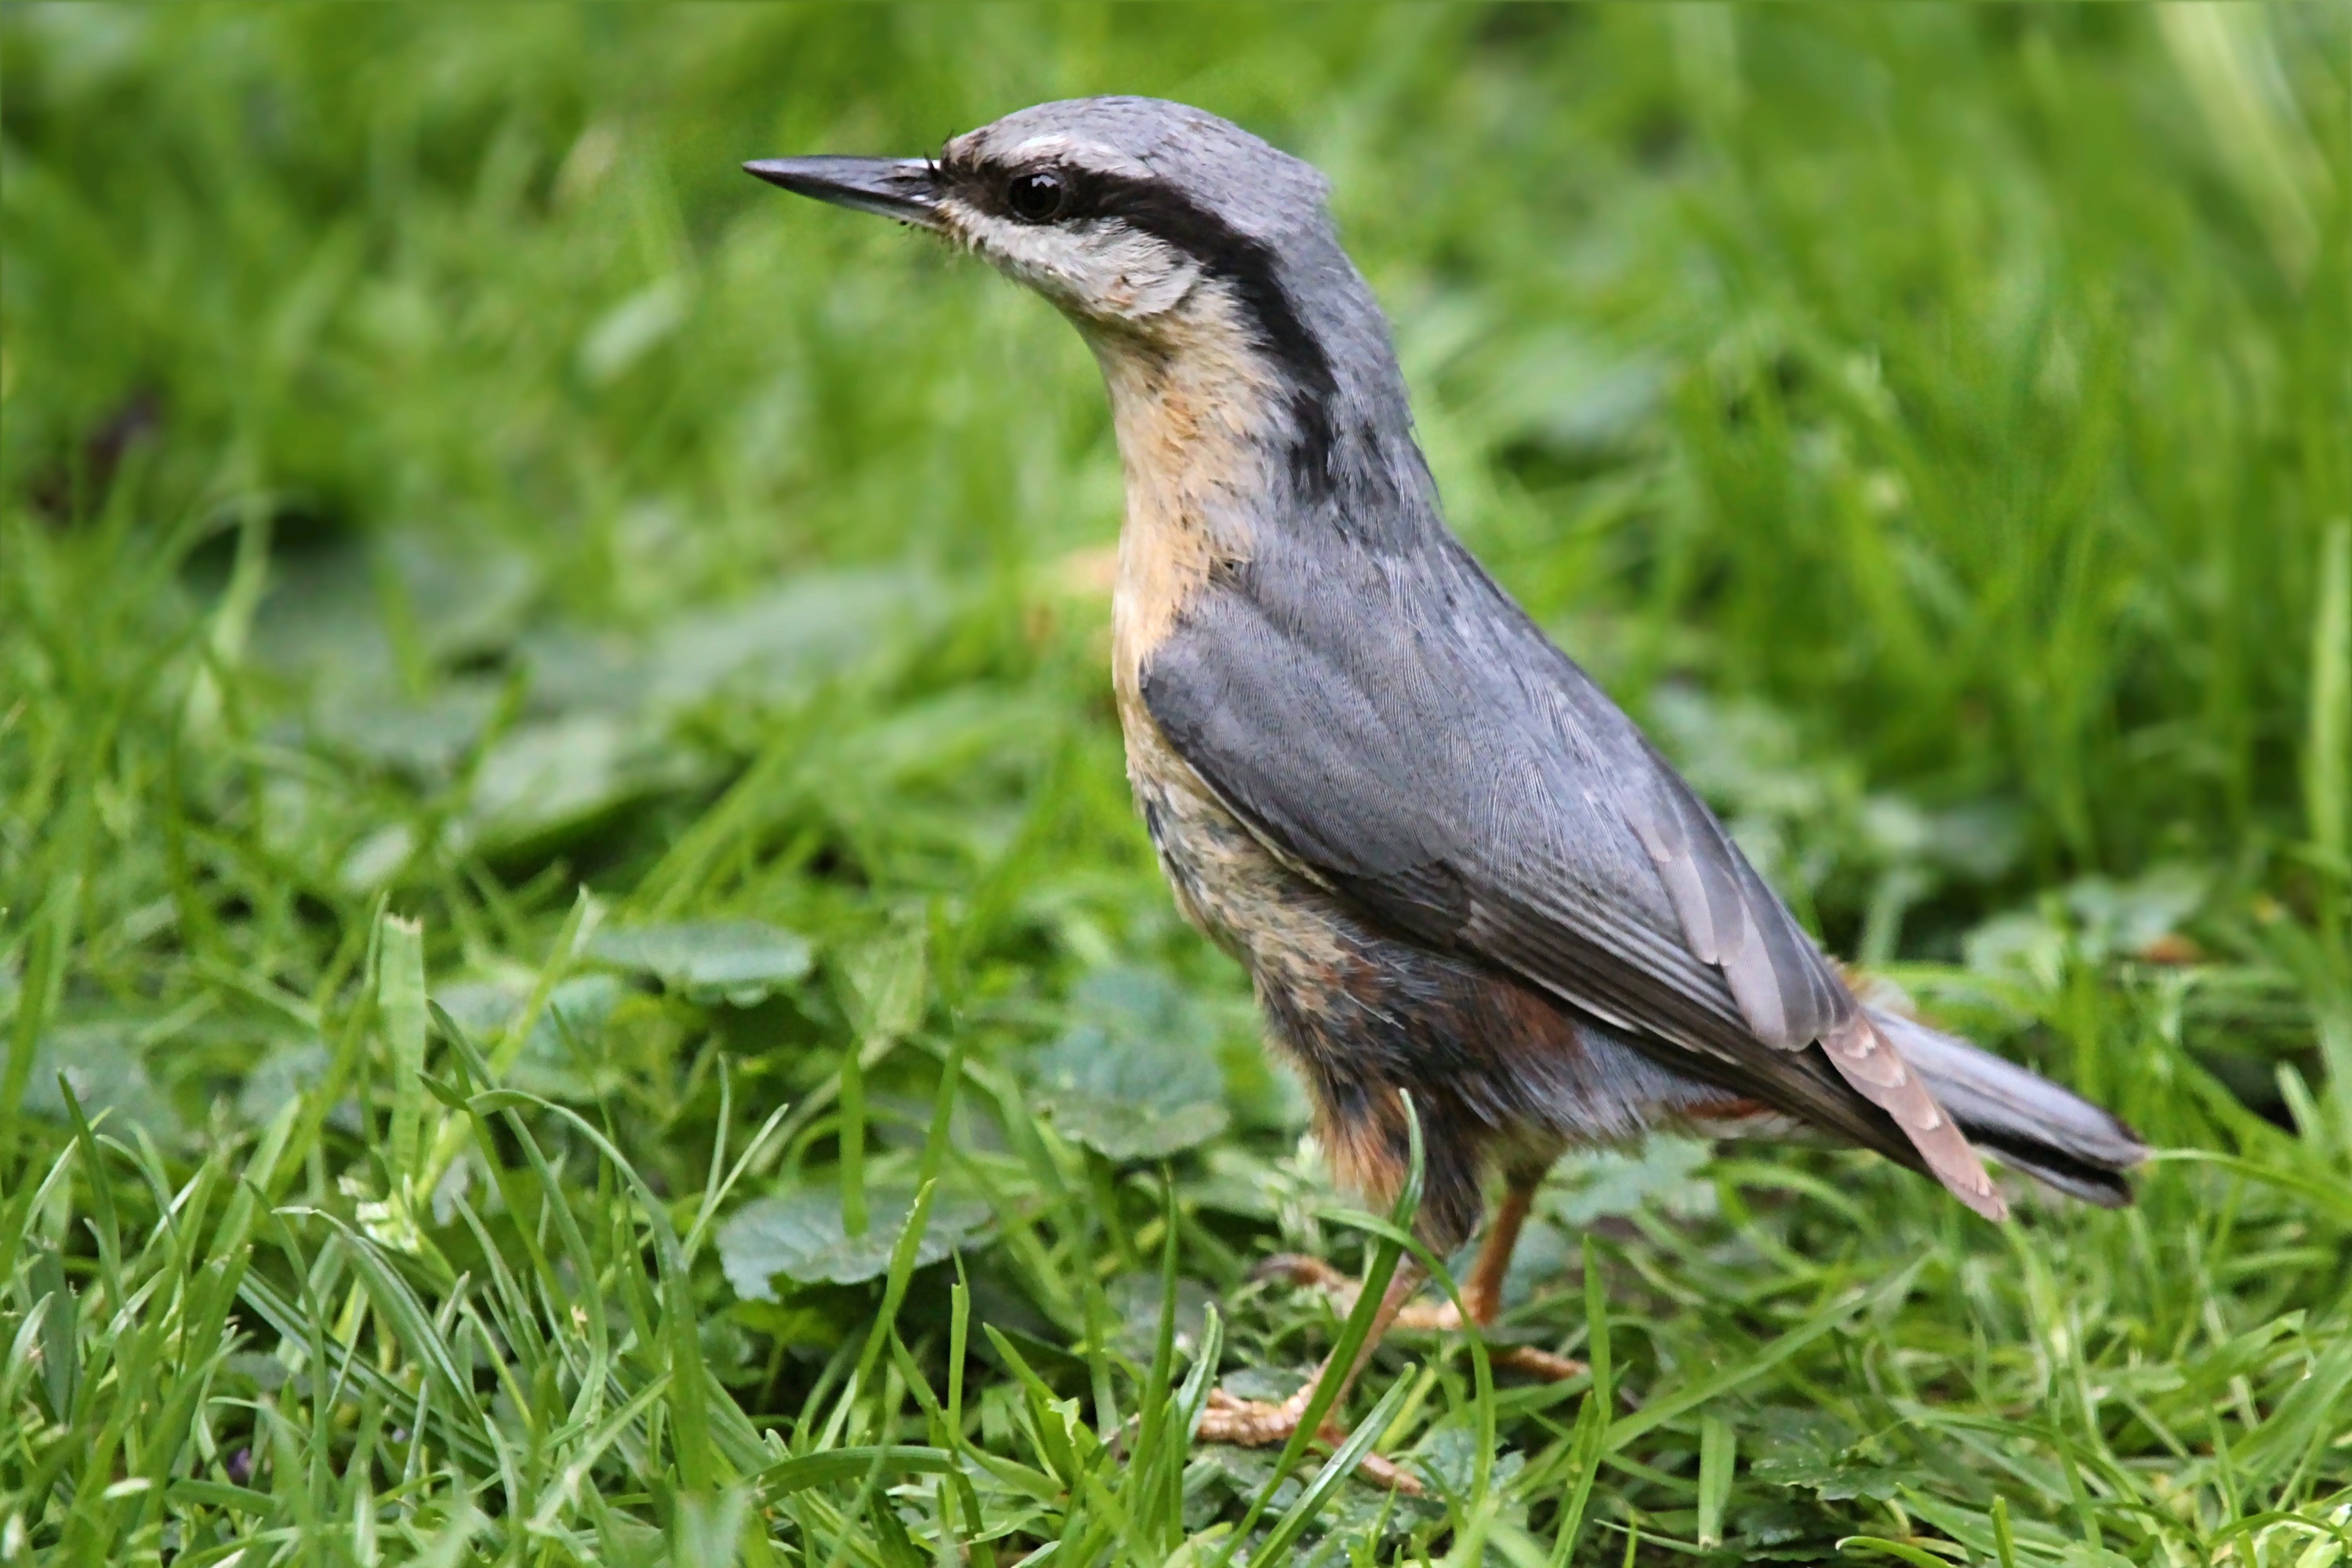
grass, bird, wildlife, young, beak, garden, robin, fauna, vertebrate, foraging, kleiber, lark, perching bird, nightingale